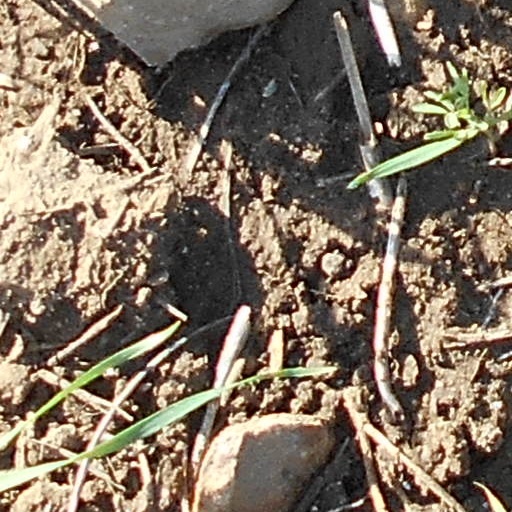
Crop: wheat